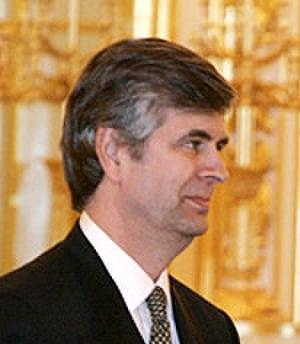
Stanislas Lefebvre de Laboulaye.
Stanislas Lefebvre de Laboulaye, né le 12 décembre 1946 à Beyrouth, est un diplomate français.
Le consulat général de France à Jérusalem est une représentation consulaire de la République française installée à Jérusalem, au 5 rue Paul-Émile Botta. Sa circonscription s'étend sur Jérusalem et ses environs, le Corpus separatum délimité dans le plan de partage de la Palestine, ainsi que sur les territoires palestiniens de Cisjordanie et Gaza.